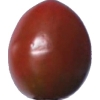
Label: tomato_cherry_maroon